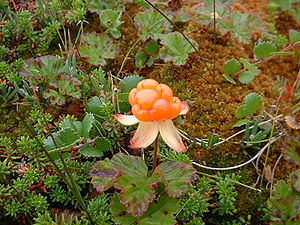
Sphagnion magellanici
Plantesamfundet med Rød Tørvemos i bunden og Multebær i forgrunden.
Sphagnion magellanici er den plantesociologiske betegnelse for et temmelig almindeligt højmosesamfund med Rød Tørvemos som karakterplante. Samfundet kaldes i den angelsaksiske verden for "Eurosiberian raised bog hummocks".